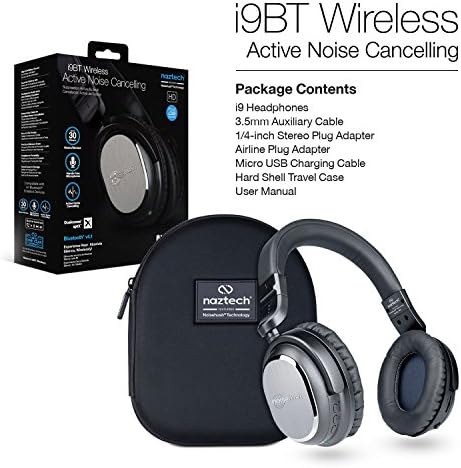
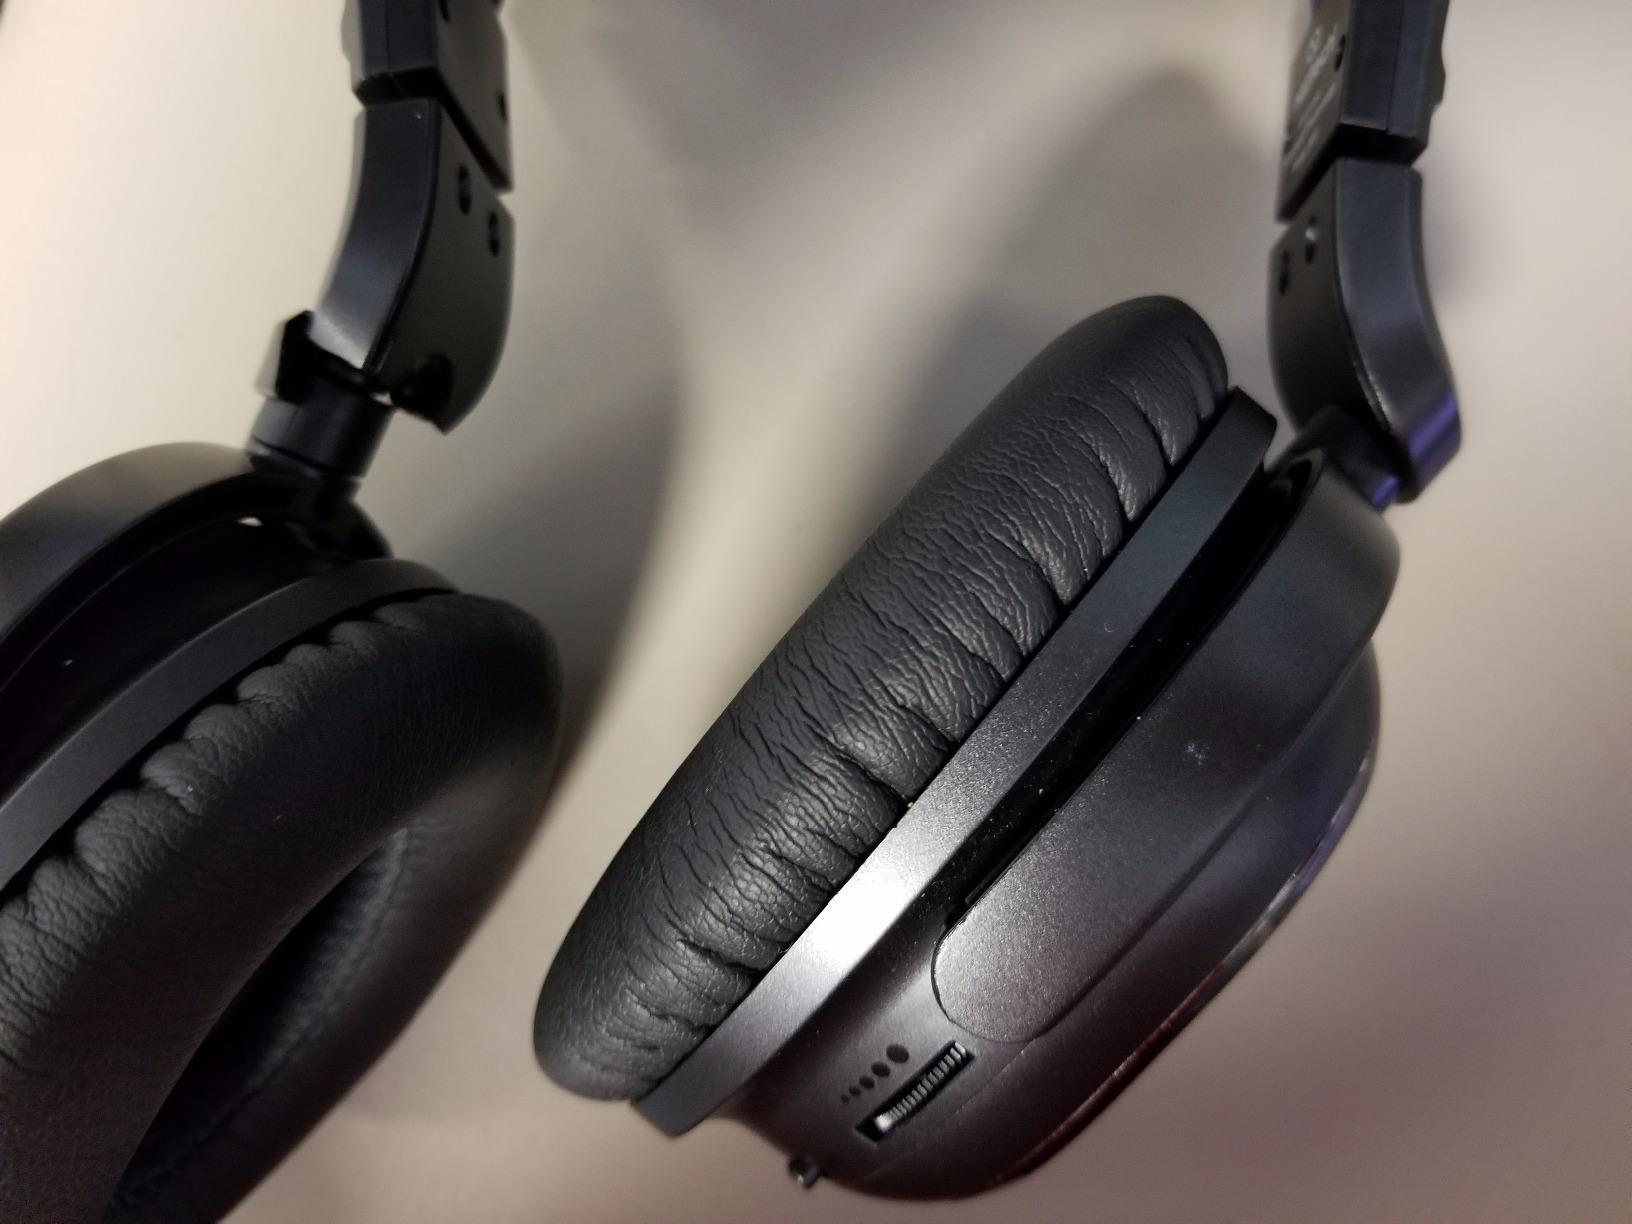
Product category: headphones
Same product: yes